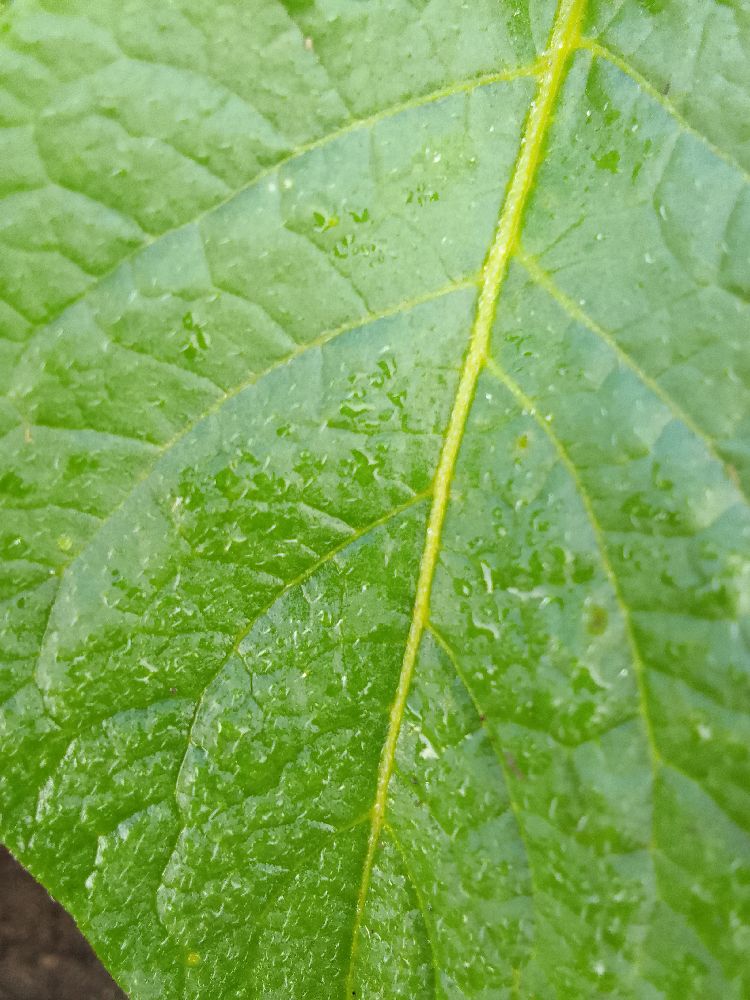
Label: Healthy